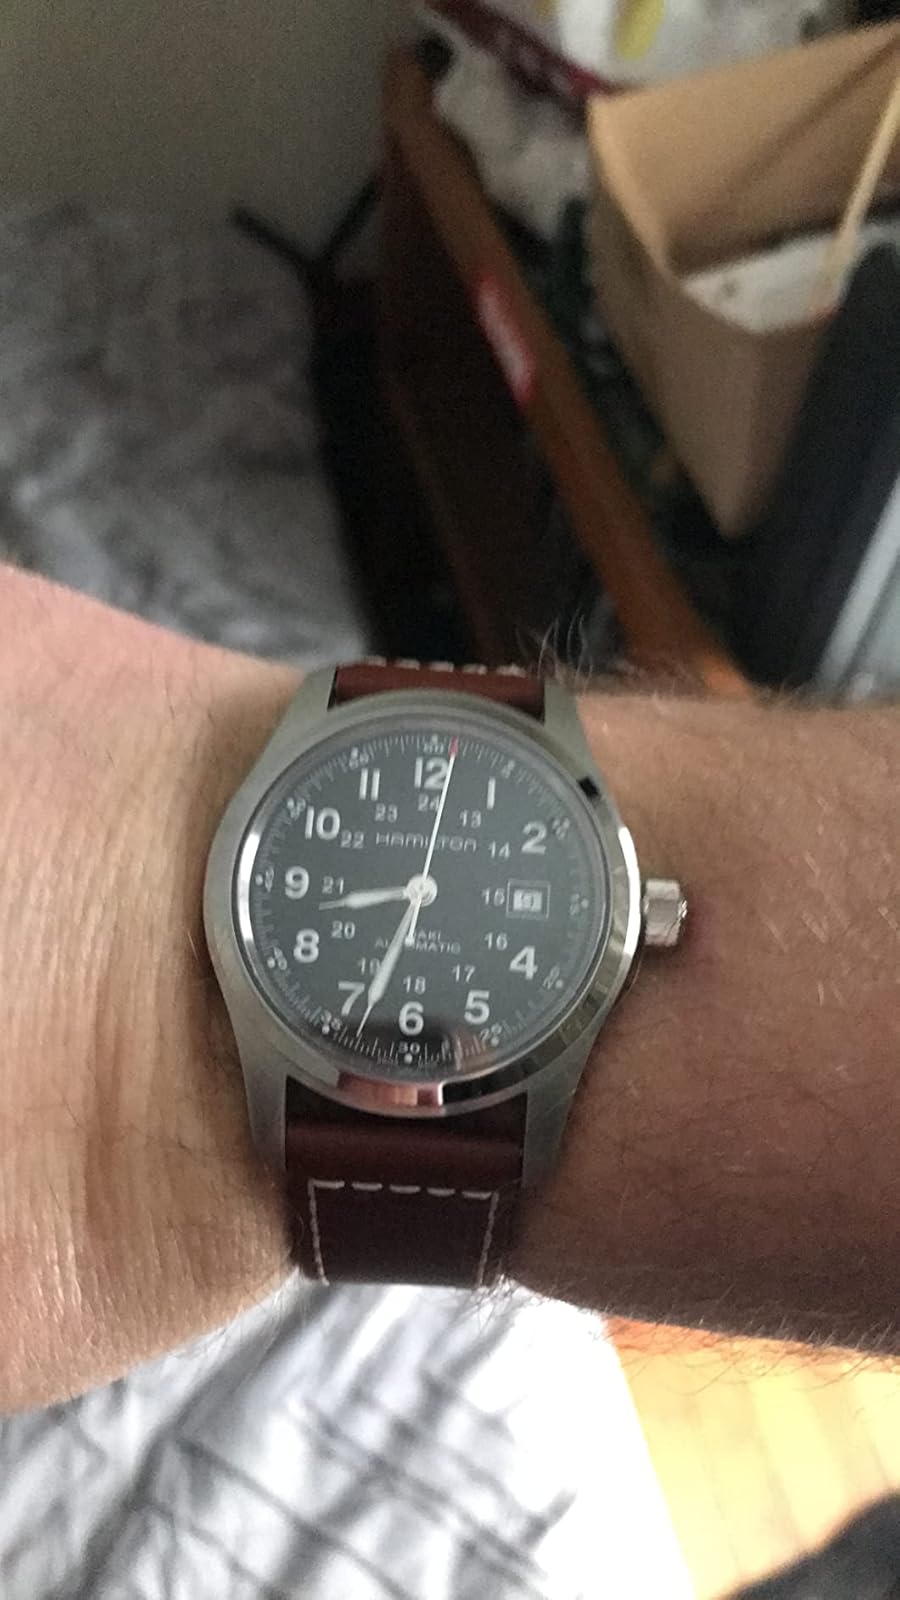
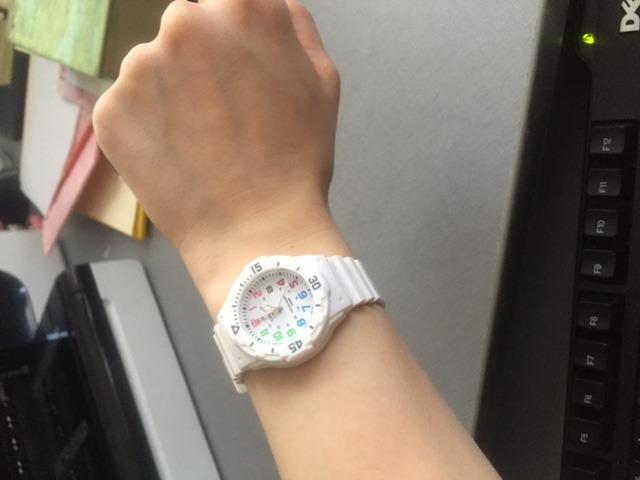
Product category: accessories_watch
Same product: no